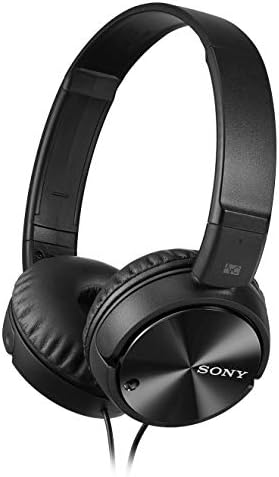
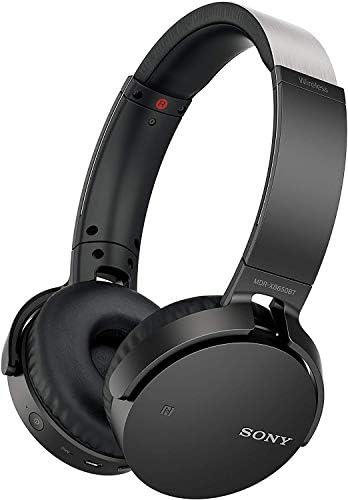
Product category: headphones
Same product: no